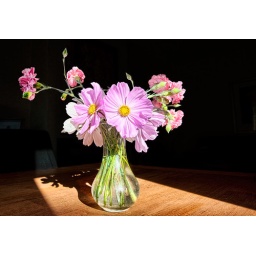
HDR photo of a small bunch of garden flowers, sitting in bright morning sun coming through the window